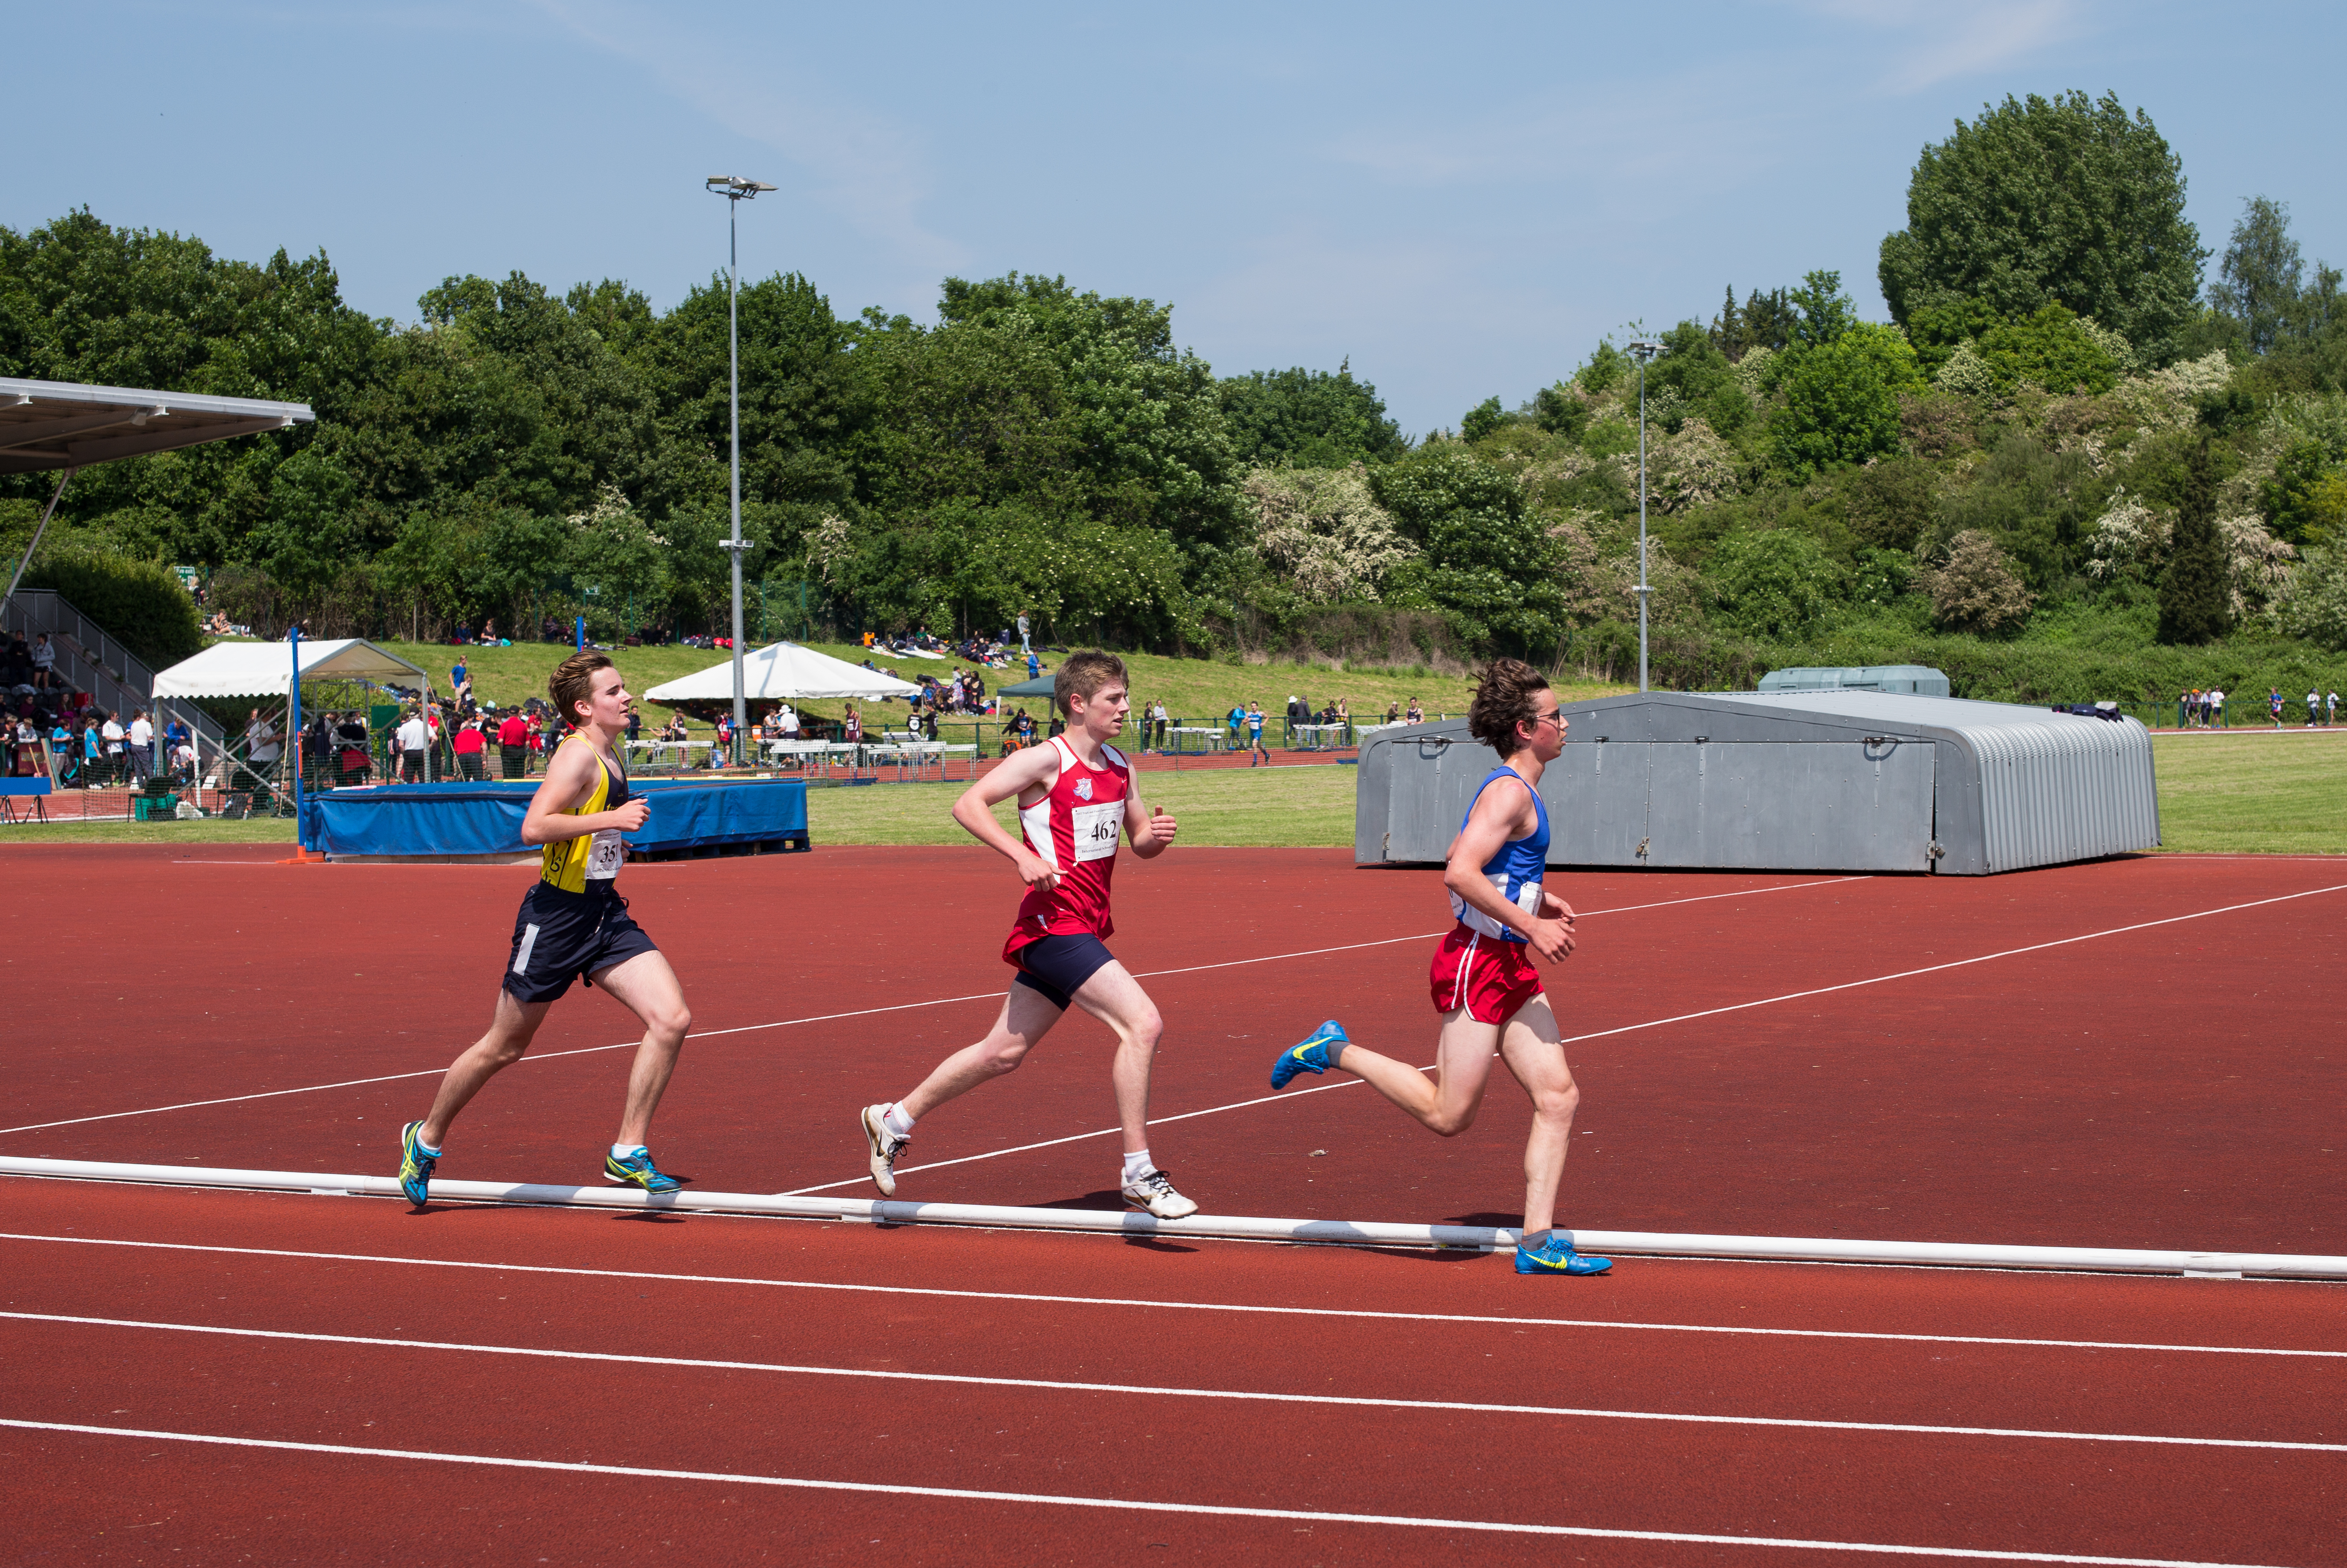
outdoor, track, field, running, jumping, europe, high, runner, ash, england, 2016, race, competition, london, hague, international, girls, m, american, team, sports, boys, racing, 50, school, championship, junior, leica, 240, summilux, varsity, athlete, athletics, athletes, meet, isst, hillingdon, sprint, physical exercise, human action, track and field athletics, heptathlon, middle distance running, 800 metres, 4 100 metres relay